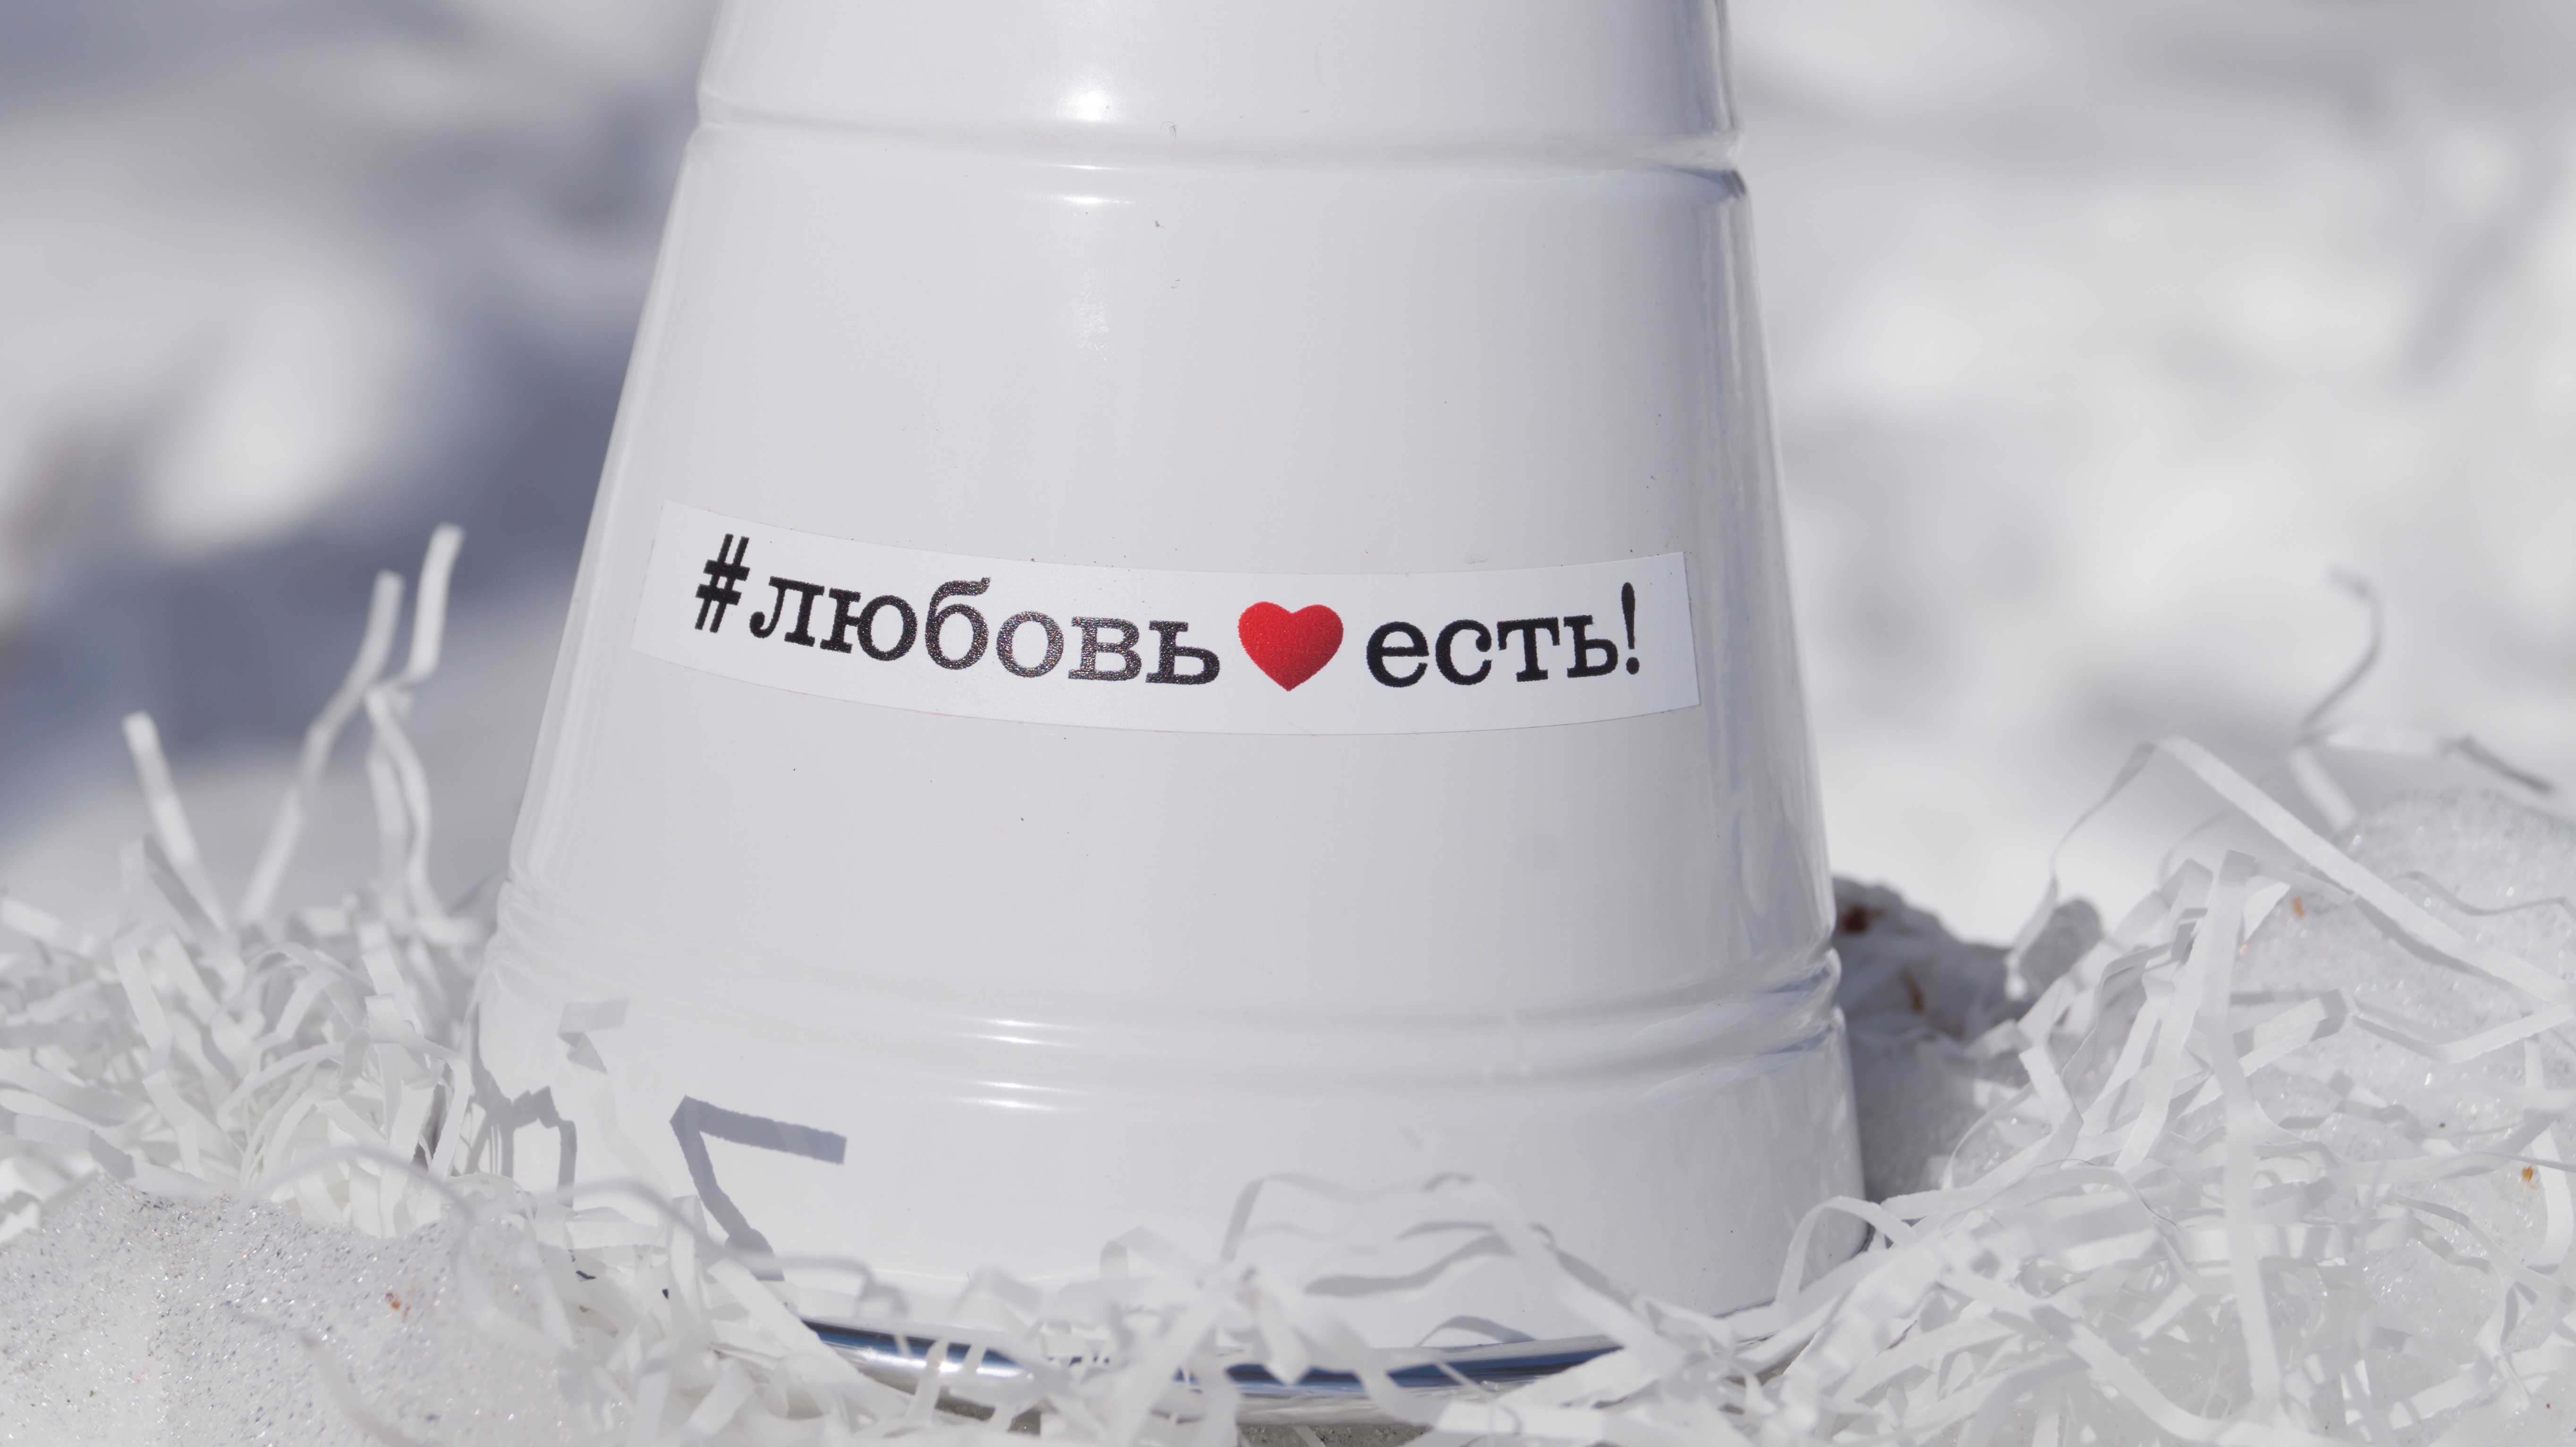
water, material, energy, product